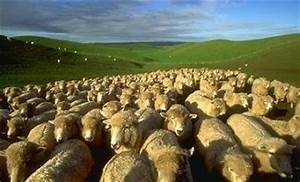
Label: pecora